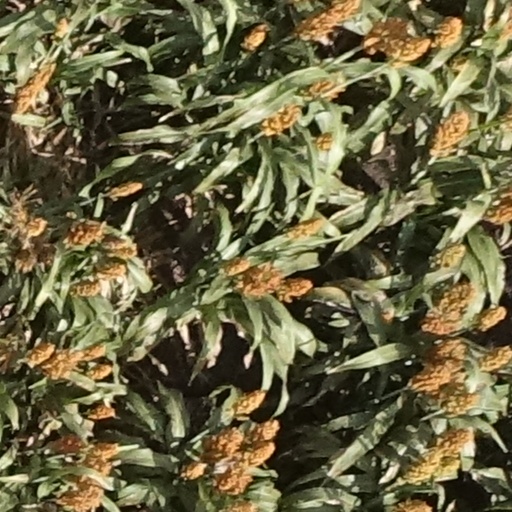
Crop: sorghum